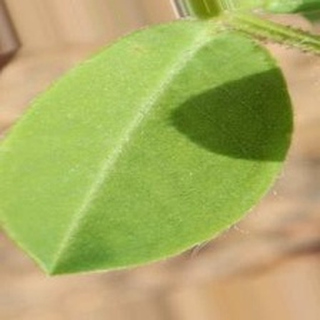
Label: healthy_groundnut